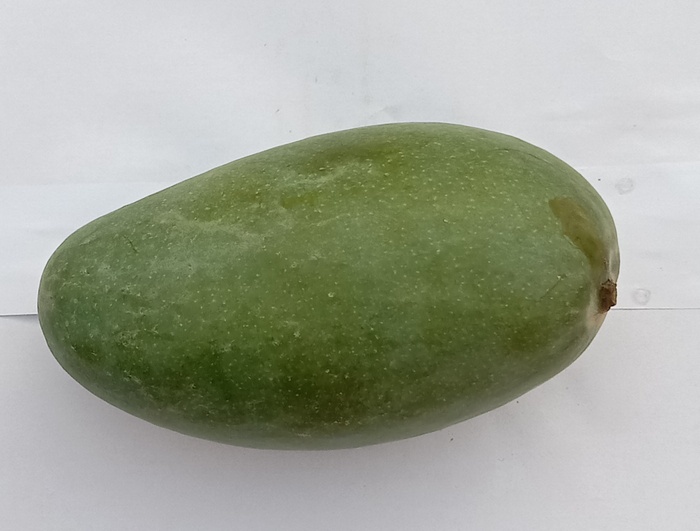
Mango variety: Dosehri